History of Denmark

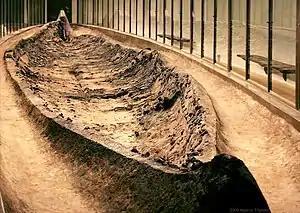
The Ladby ship, the largest ship burial found in Denmark.

With the beginning of the Viking Age in the 9th century, the prehistoric period in Denmark ends. The Danish people were among those known as Vikings, during the 8th–11th centuries. Viking explorers first discovered and settled in Iceland in the 9th century, on their way from the Faroe Islands. From there, Greenland and Vinland (probably Newfoundland) were also settled. Utilizing their great skills in shipbuilding and navigation they raided and conquered parts of France and the British Isles.